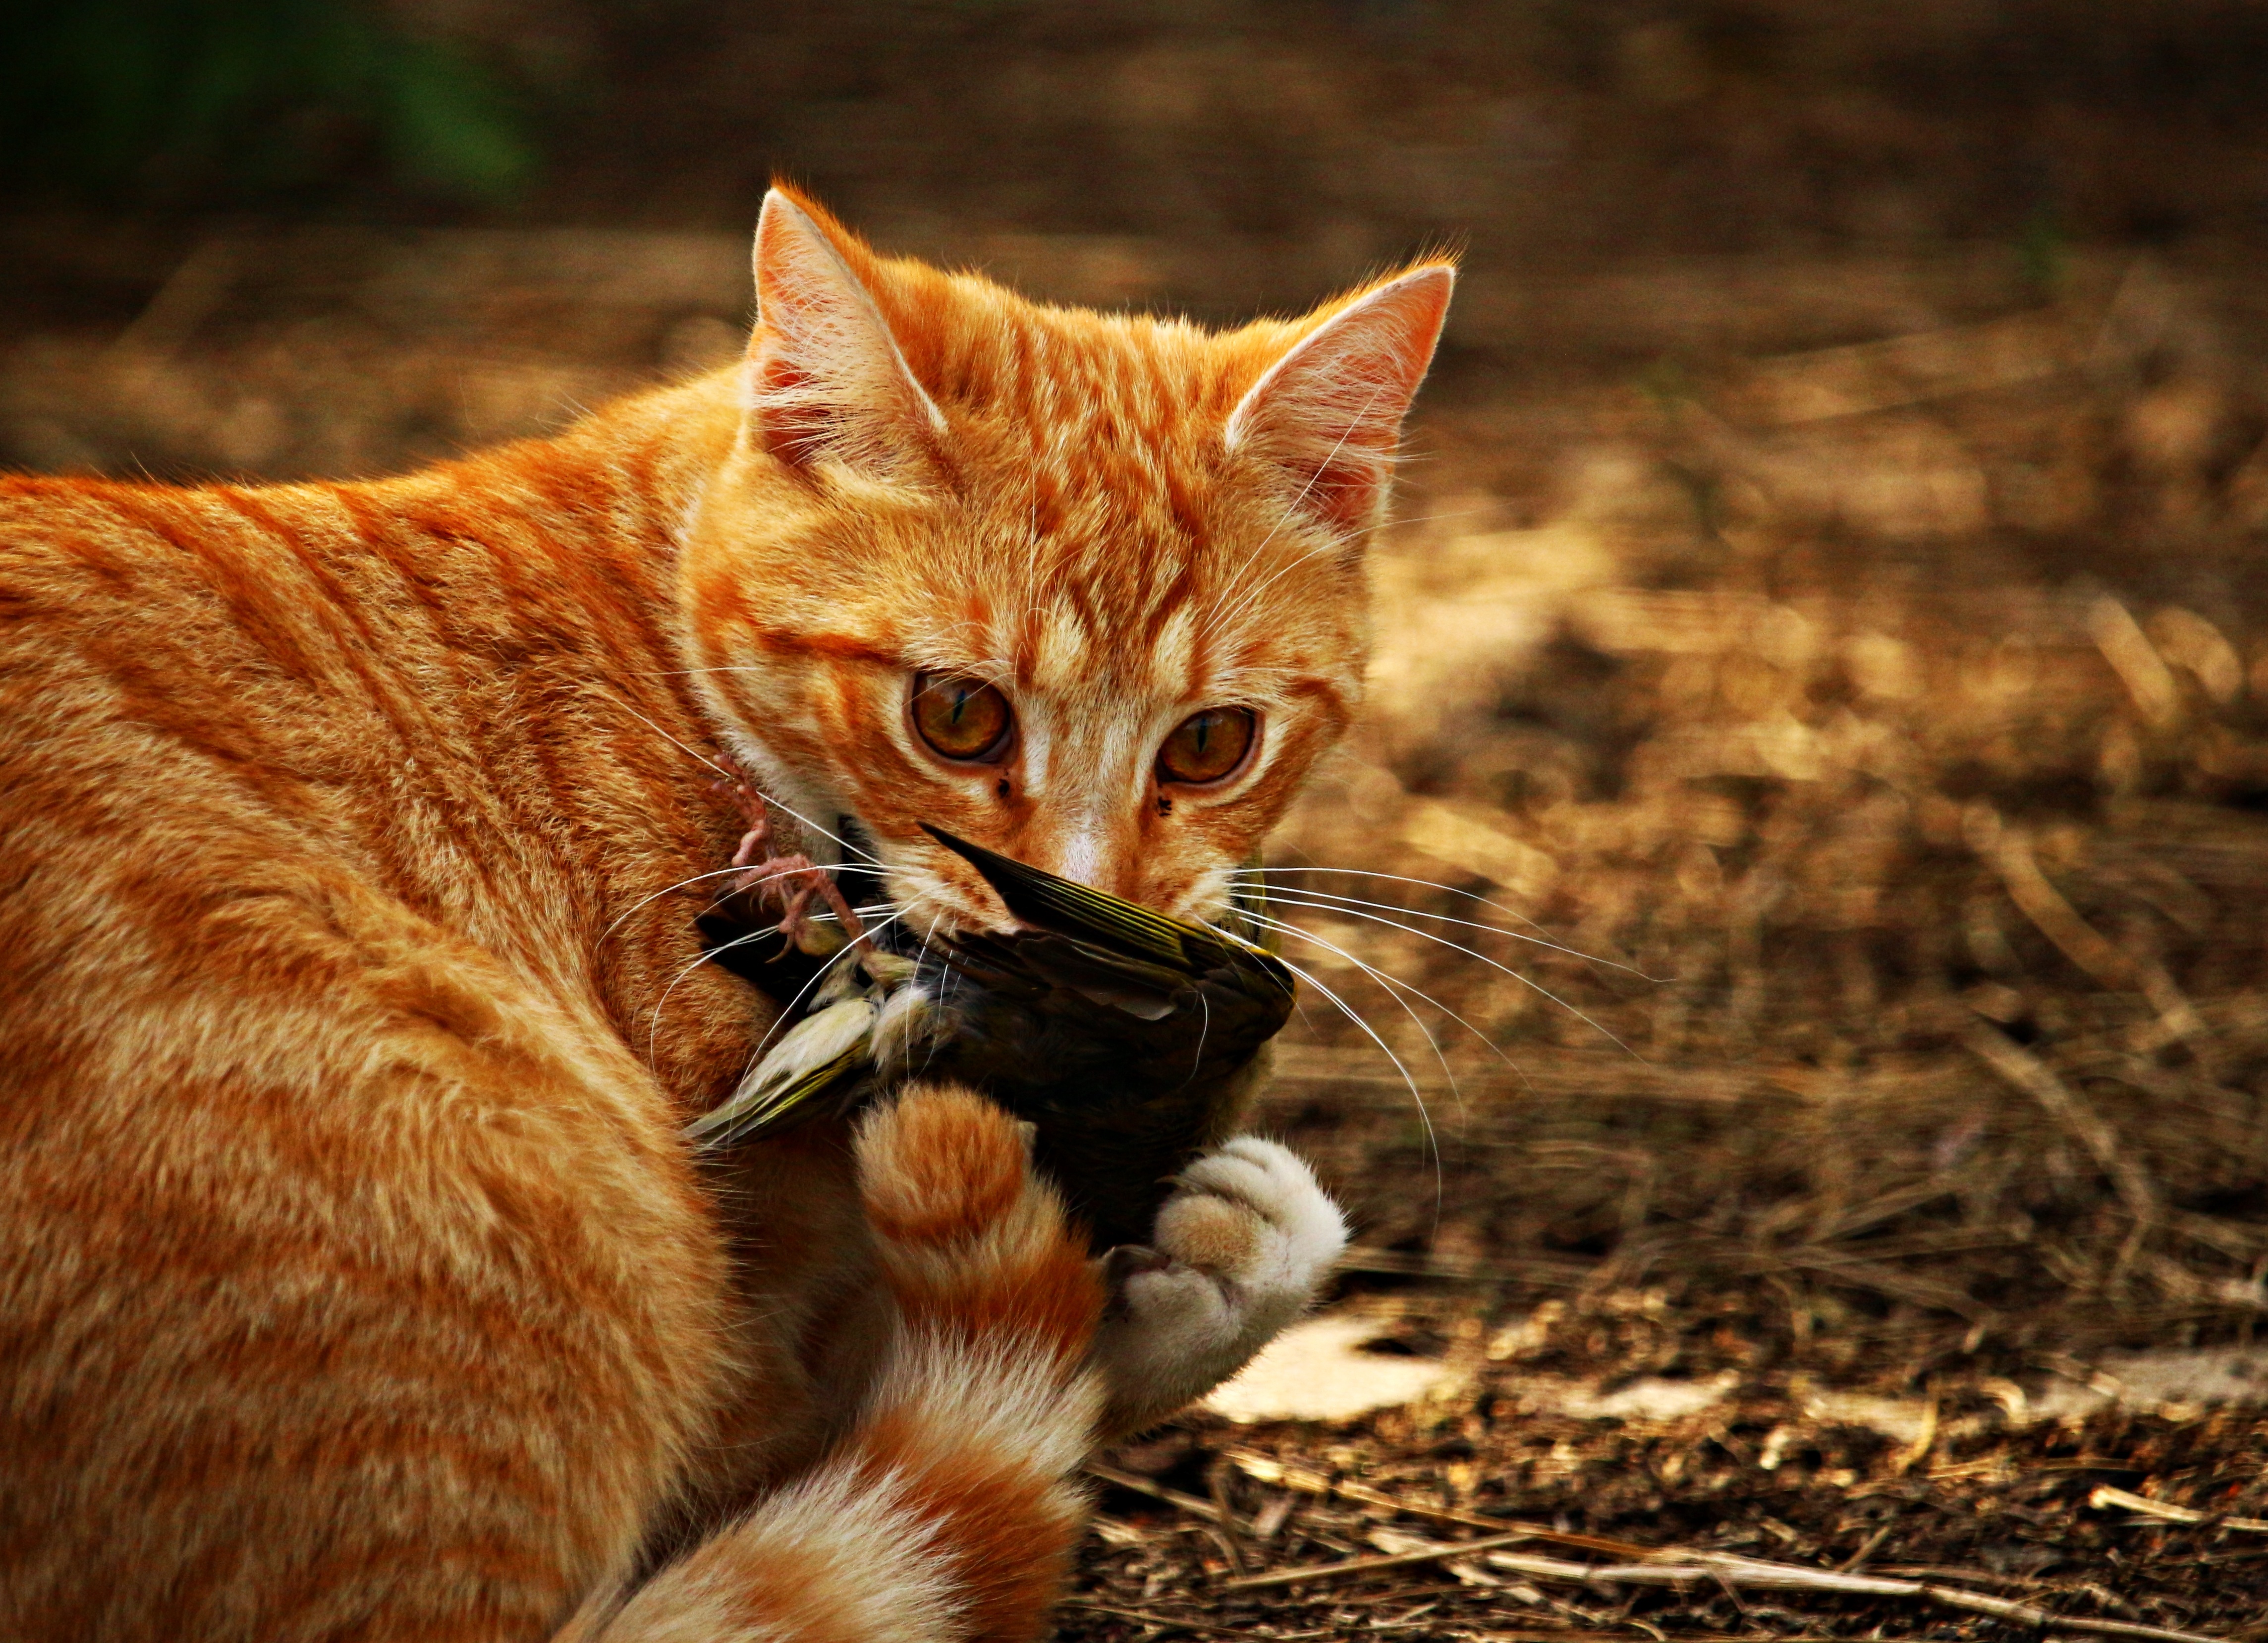
bird, kitten, cat, mammal, fauna, whiskers, vertebrate, domestic cat, prey, tiger cat, young cat, red mackerel tabby, red cat, tabby cat, wild cat, small to medium sized cats, cat like mammal, rusty spotted cat